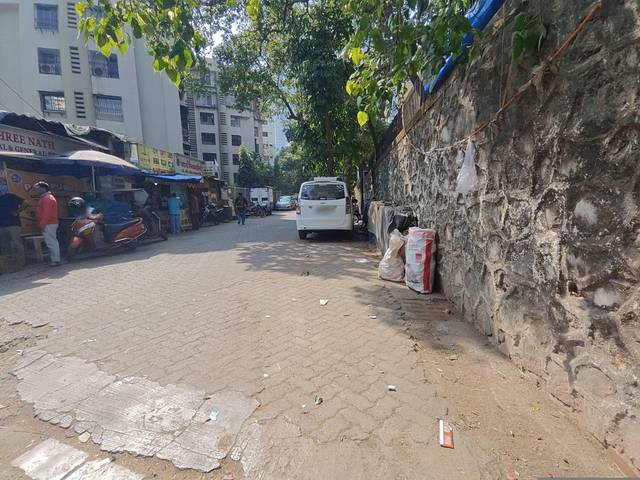
Region: India
Coordinates: 19.174, 72.866